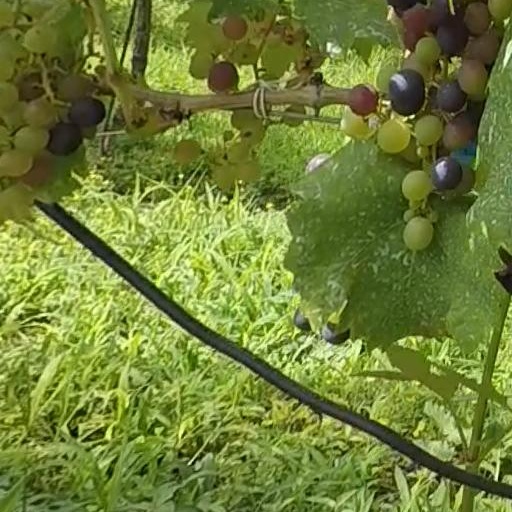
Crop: grape